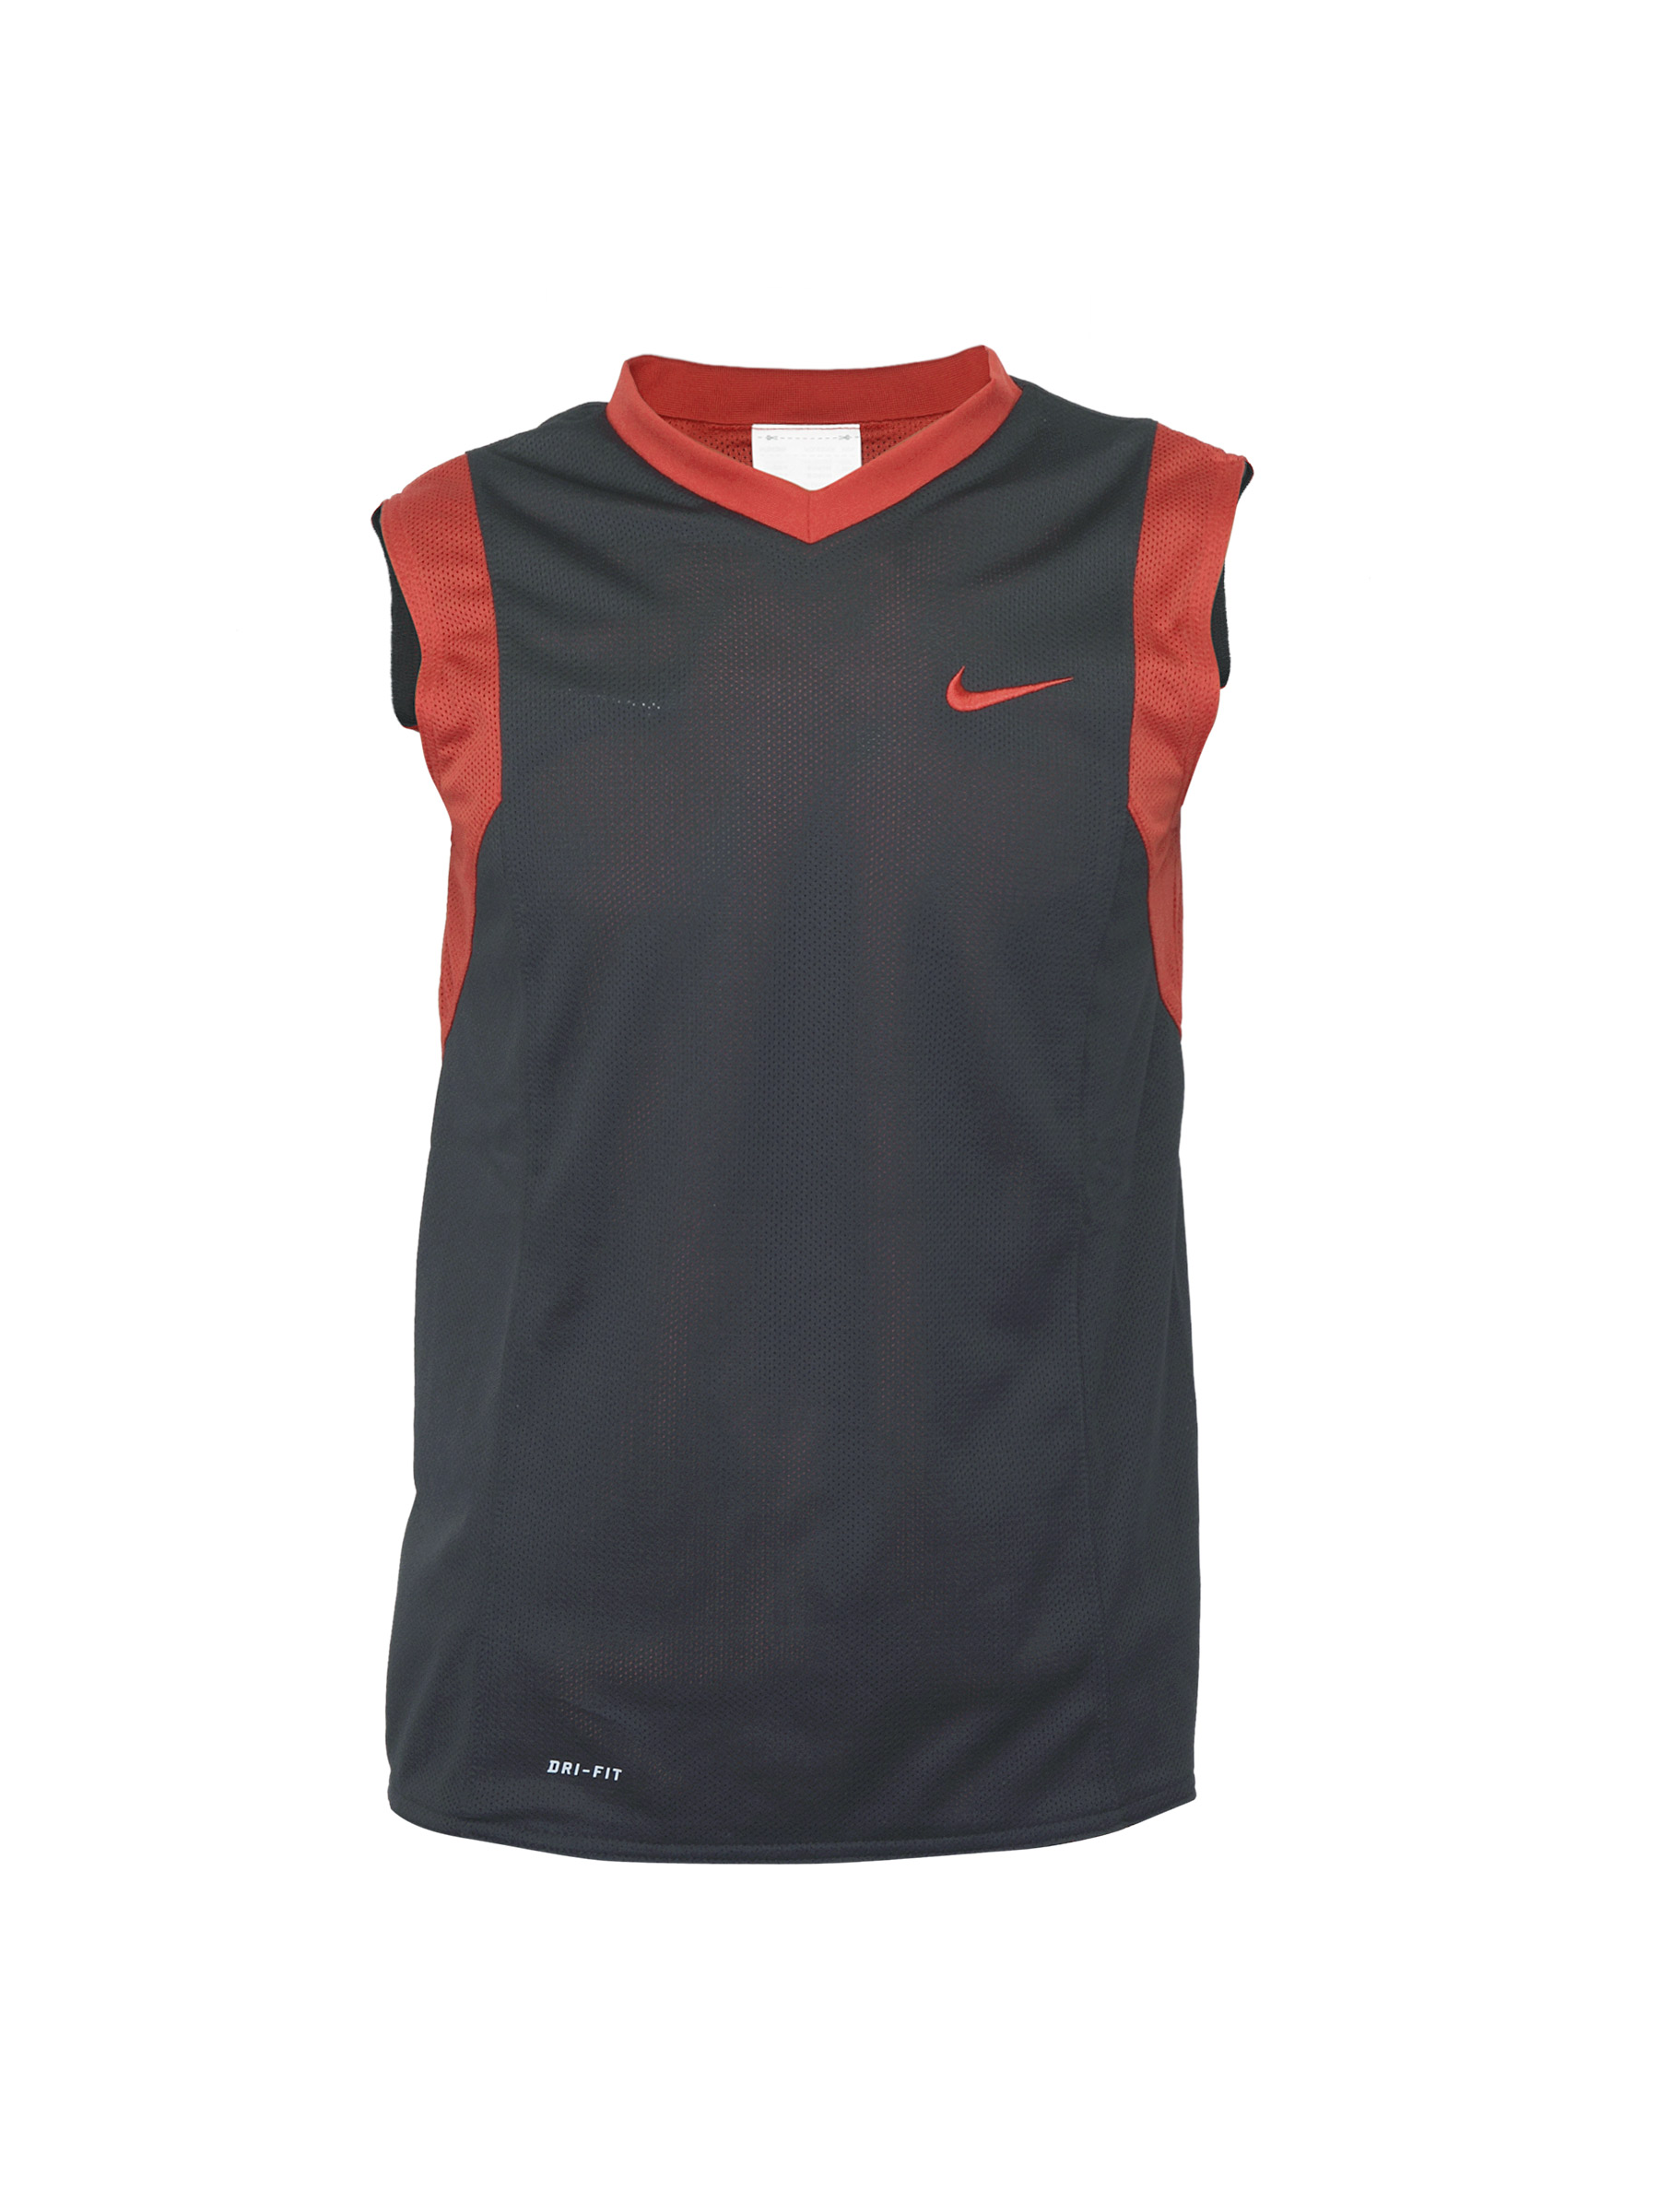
Nike Men Sports Reversible Black T-shirt
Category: Apparel / Topwear / Tshirts
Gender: Men
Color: Black
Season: Summer 2012
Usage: Sports